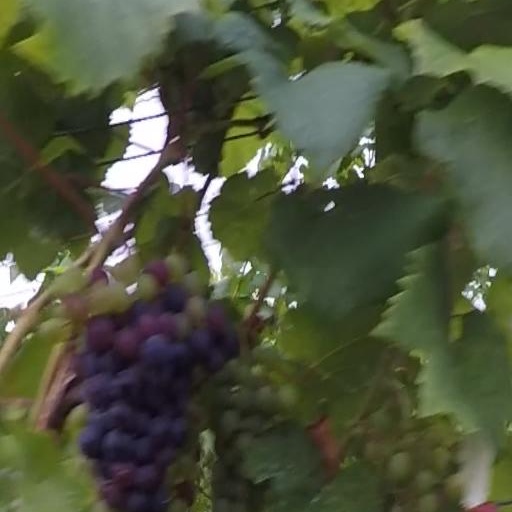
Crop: grape